Architecture of Ethiopia

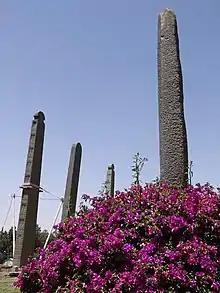
Stelae monuments in Northern Stelae Park, Axum.

The best known building of the period in the region is the ruined 8th-century BC multi-story tower at Yeha in Ethiopia, believed to have been the capital of Dʿmt. The Temple was built by Sabaeans from modern-day Yemen during the Sabean colonization of Africa and was dedicated to the Sabean Lunar deity Almaqah. Sabaean texts from Yeha mention a certain Lhy, of the Grb clan, of the family of Ygdm'I Fqmm of Marib consecrating his worldly goods and his son Hyrmh to ʿAṯtar and Almaqah.